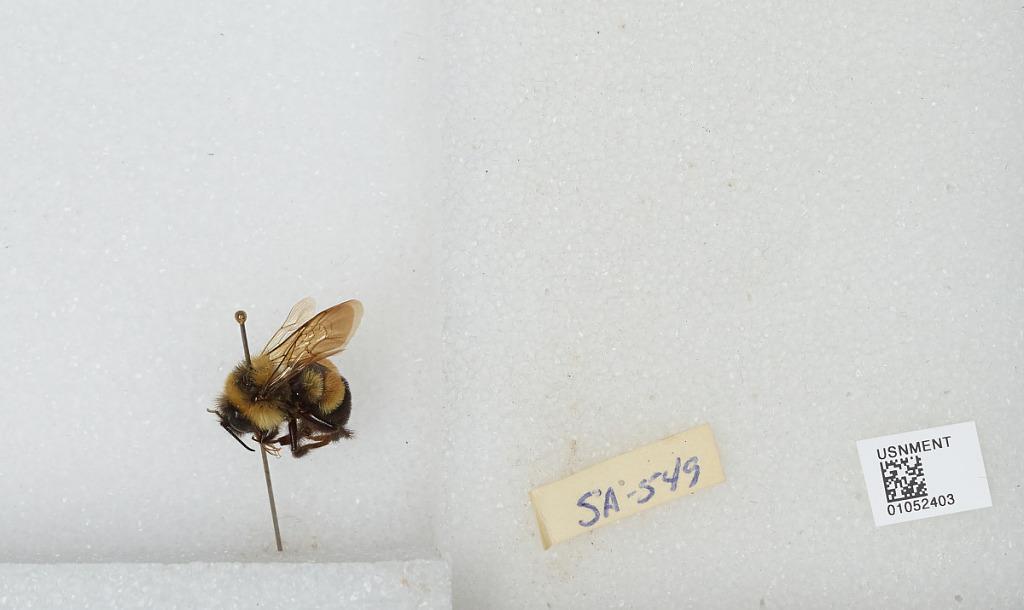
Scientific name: Bombus sp.